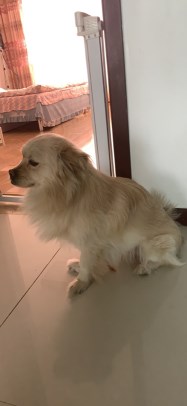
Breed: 3336-n000121-chinese_rural_dog